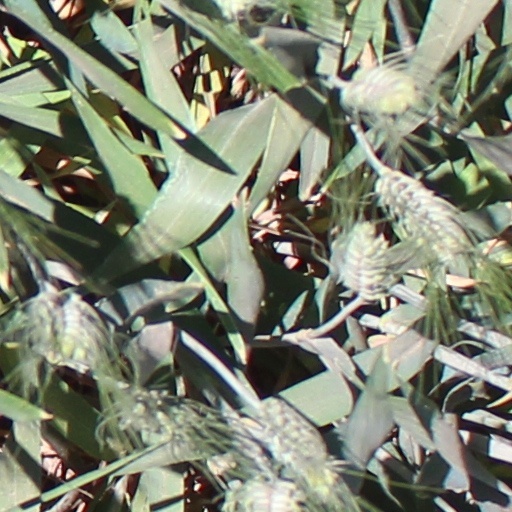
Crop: wheat